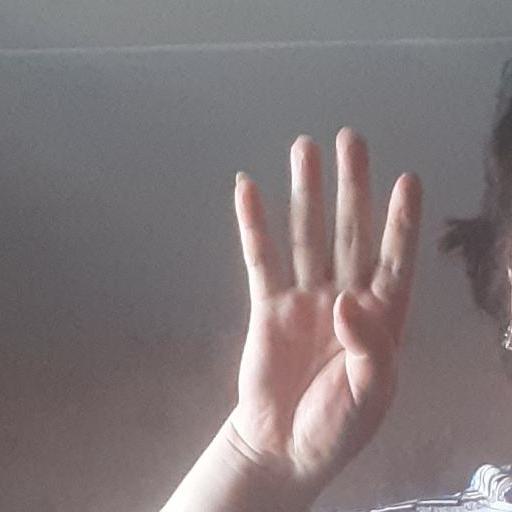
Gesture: four